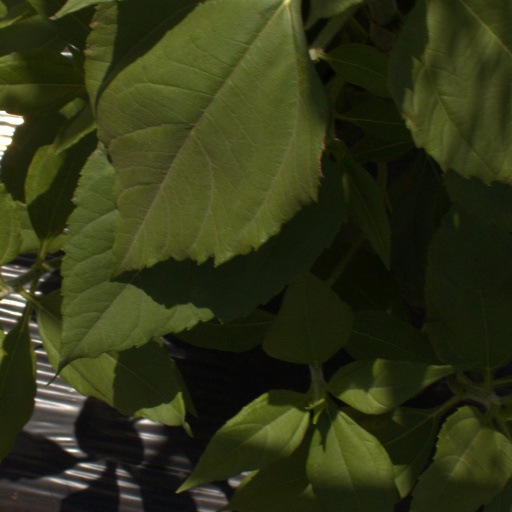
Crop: Jerusalem artichoke